Steeve Elana

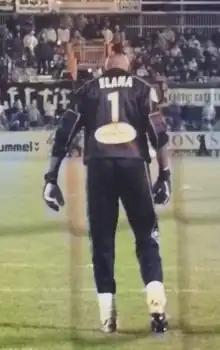
Elana in 2004

Steeve Olivier Elana (born 11 July 1980) is a French former professional footballer who plays as a goalkeeper for FC Martigues. Born in metropolitan France, he represented the Martinique national team.